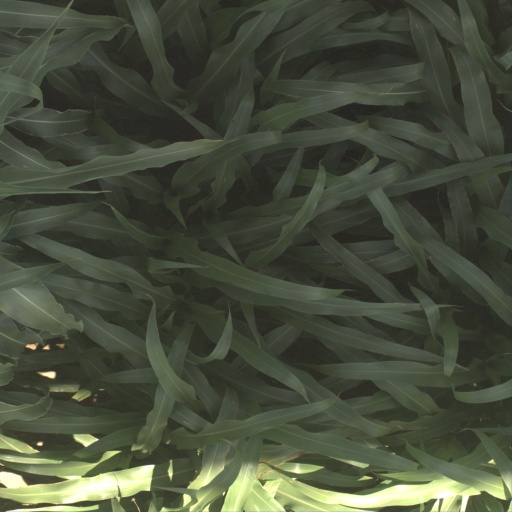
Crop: sorghum